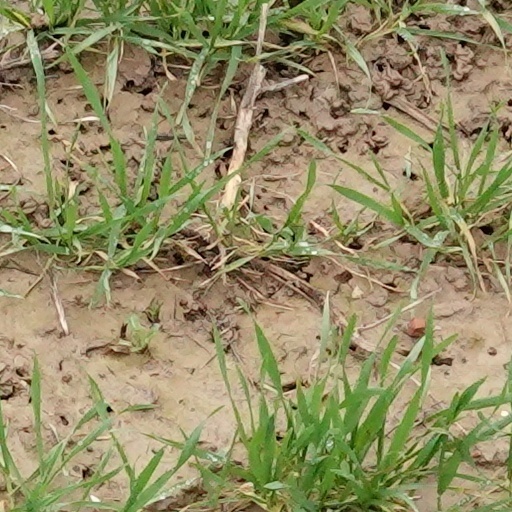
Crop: wheat